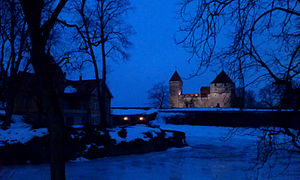
Estland / Historie
Dansk slot i Kuressaare
Estland [ˈæsdˌlan'], officielt Republikken Estland, er et land i den baltiske region i Nordeuropa. Det grænser mod nord til Finske Bugt, til vest mod Østersøen, til syd mod Letland samt den østlige grænse mod Rusland, som hovedsagelig består af søen Peipus på 3.555 km². Estland har søgrænser over Østersøen mod vest med Sverige og Finland i nord. Estland har et samlet areal på 45.227 km², heraf vand 2.839 km², landareal på 42.388 km², og har et fugtigt fastlandsklima.